Bernat Guillem d'Entença

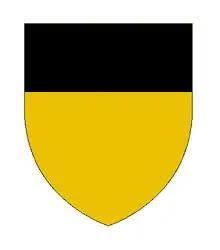
Coat of arms of the House of Entença.

Bernat Guillem d'Entença, also known as Bernat Guillem II d'Entença, was a noble of the Catalan House of Entença, son of Bernat Guillem de Montpeller.